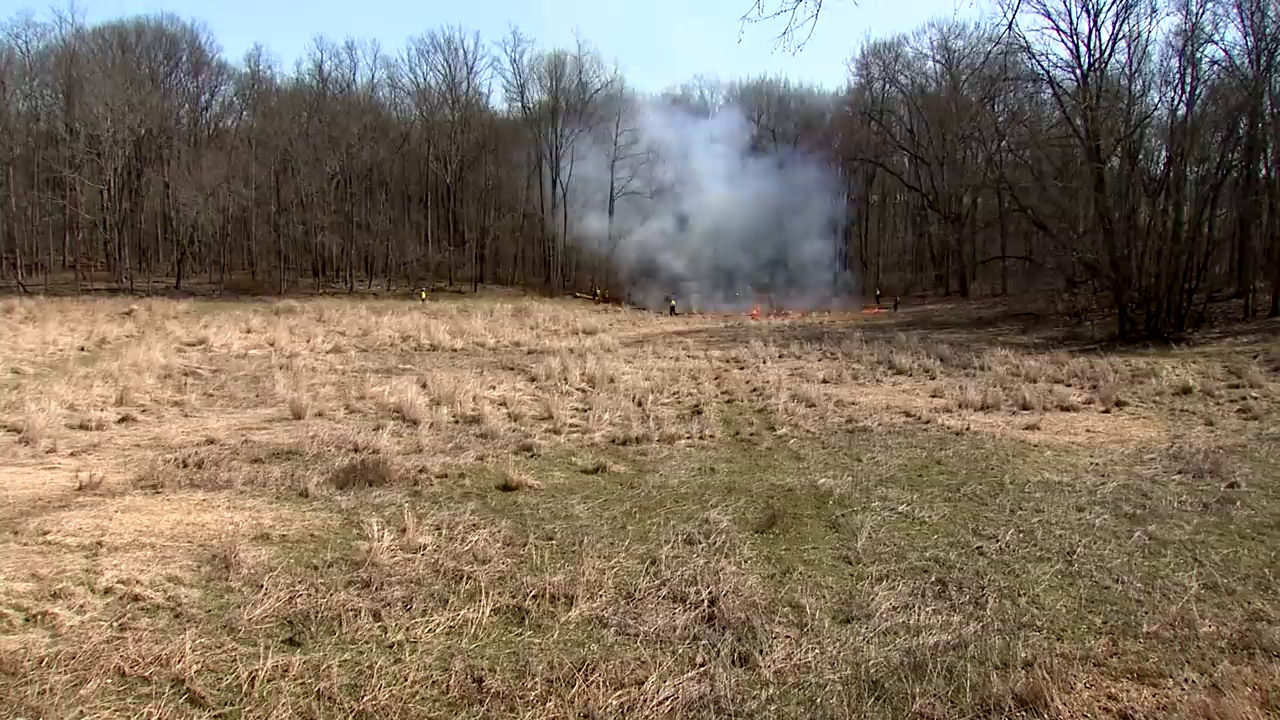
Fire: yes
Smoke: yes